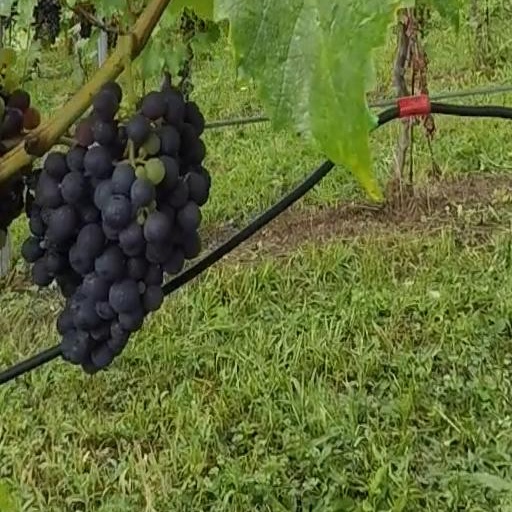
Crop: grape